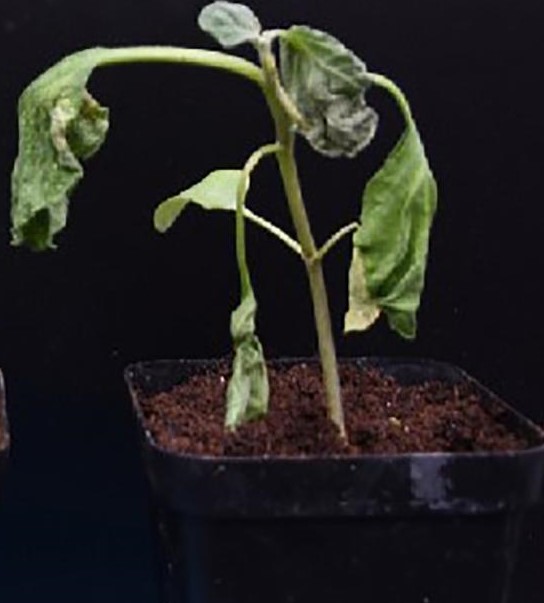
Plant: Cucumber
Disease: cucumber bacterial wilt